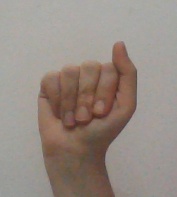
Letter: saad